Robert James Carlson

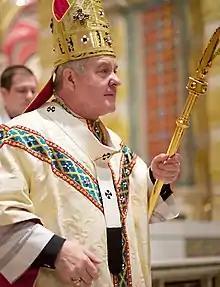
Archbishop Carlson exits the Cathedral Basilica of Saint Louis – 2010.

Robert James Carlson (born June 30, 1944) is an American prelate of the Catholic Church. He served as the ninth archbishop of the Roman Catholic Archdiocese of St. Louis in Missouri from 2009 to 2020.